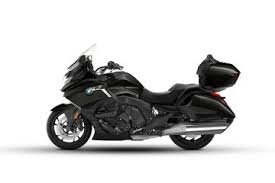
Vehicle type: Motorcycles